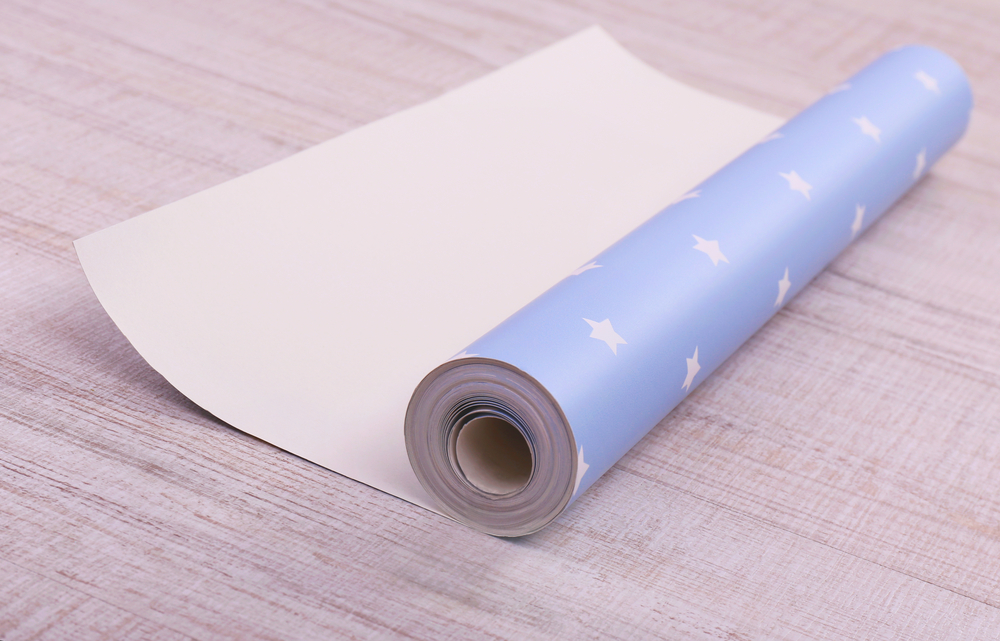
Label: paper